Staffan de Mistura

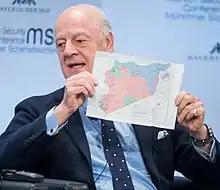
De Mistura holding a map of Syria during the 2018 Munich Security Conference

By 2018, de Mistura was the longest serving of three UN mediators – Kofi Annan and Lakhdar Brahimi – during the more-than-seven-year Syrian conflict. In October 2018, he announced that he would step down at the end of November for personal reasons.